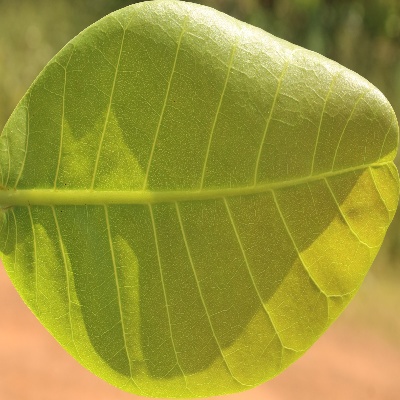
Crop: Cashew
Condition: healthy